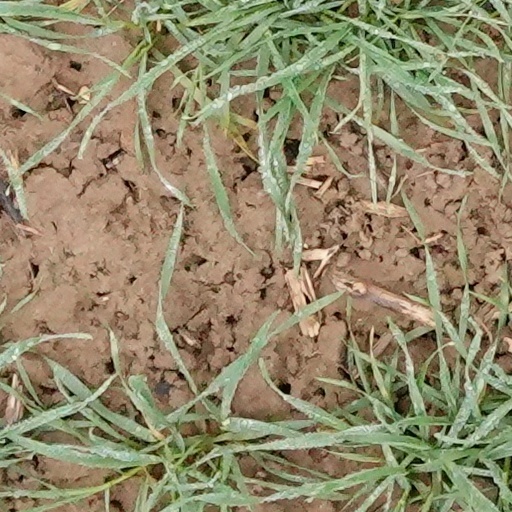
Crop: wheat